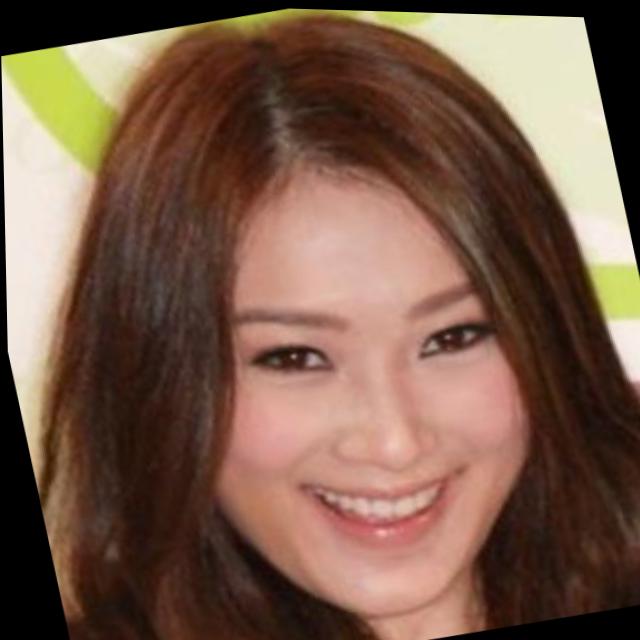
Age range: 21-44